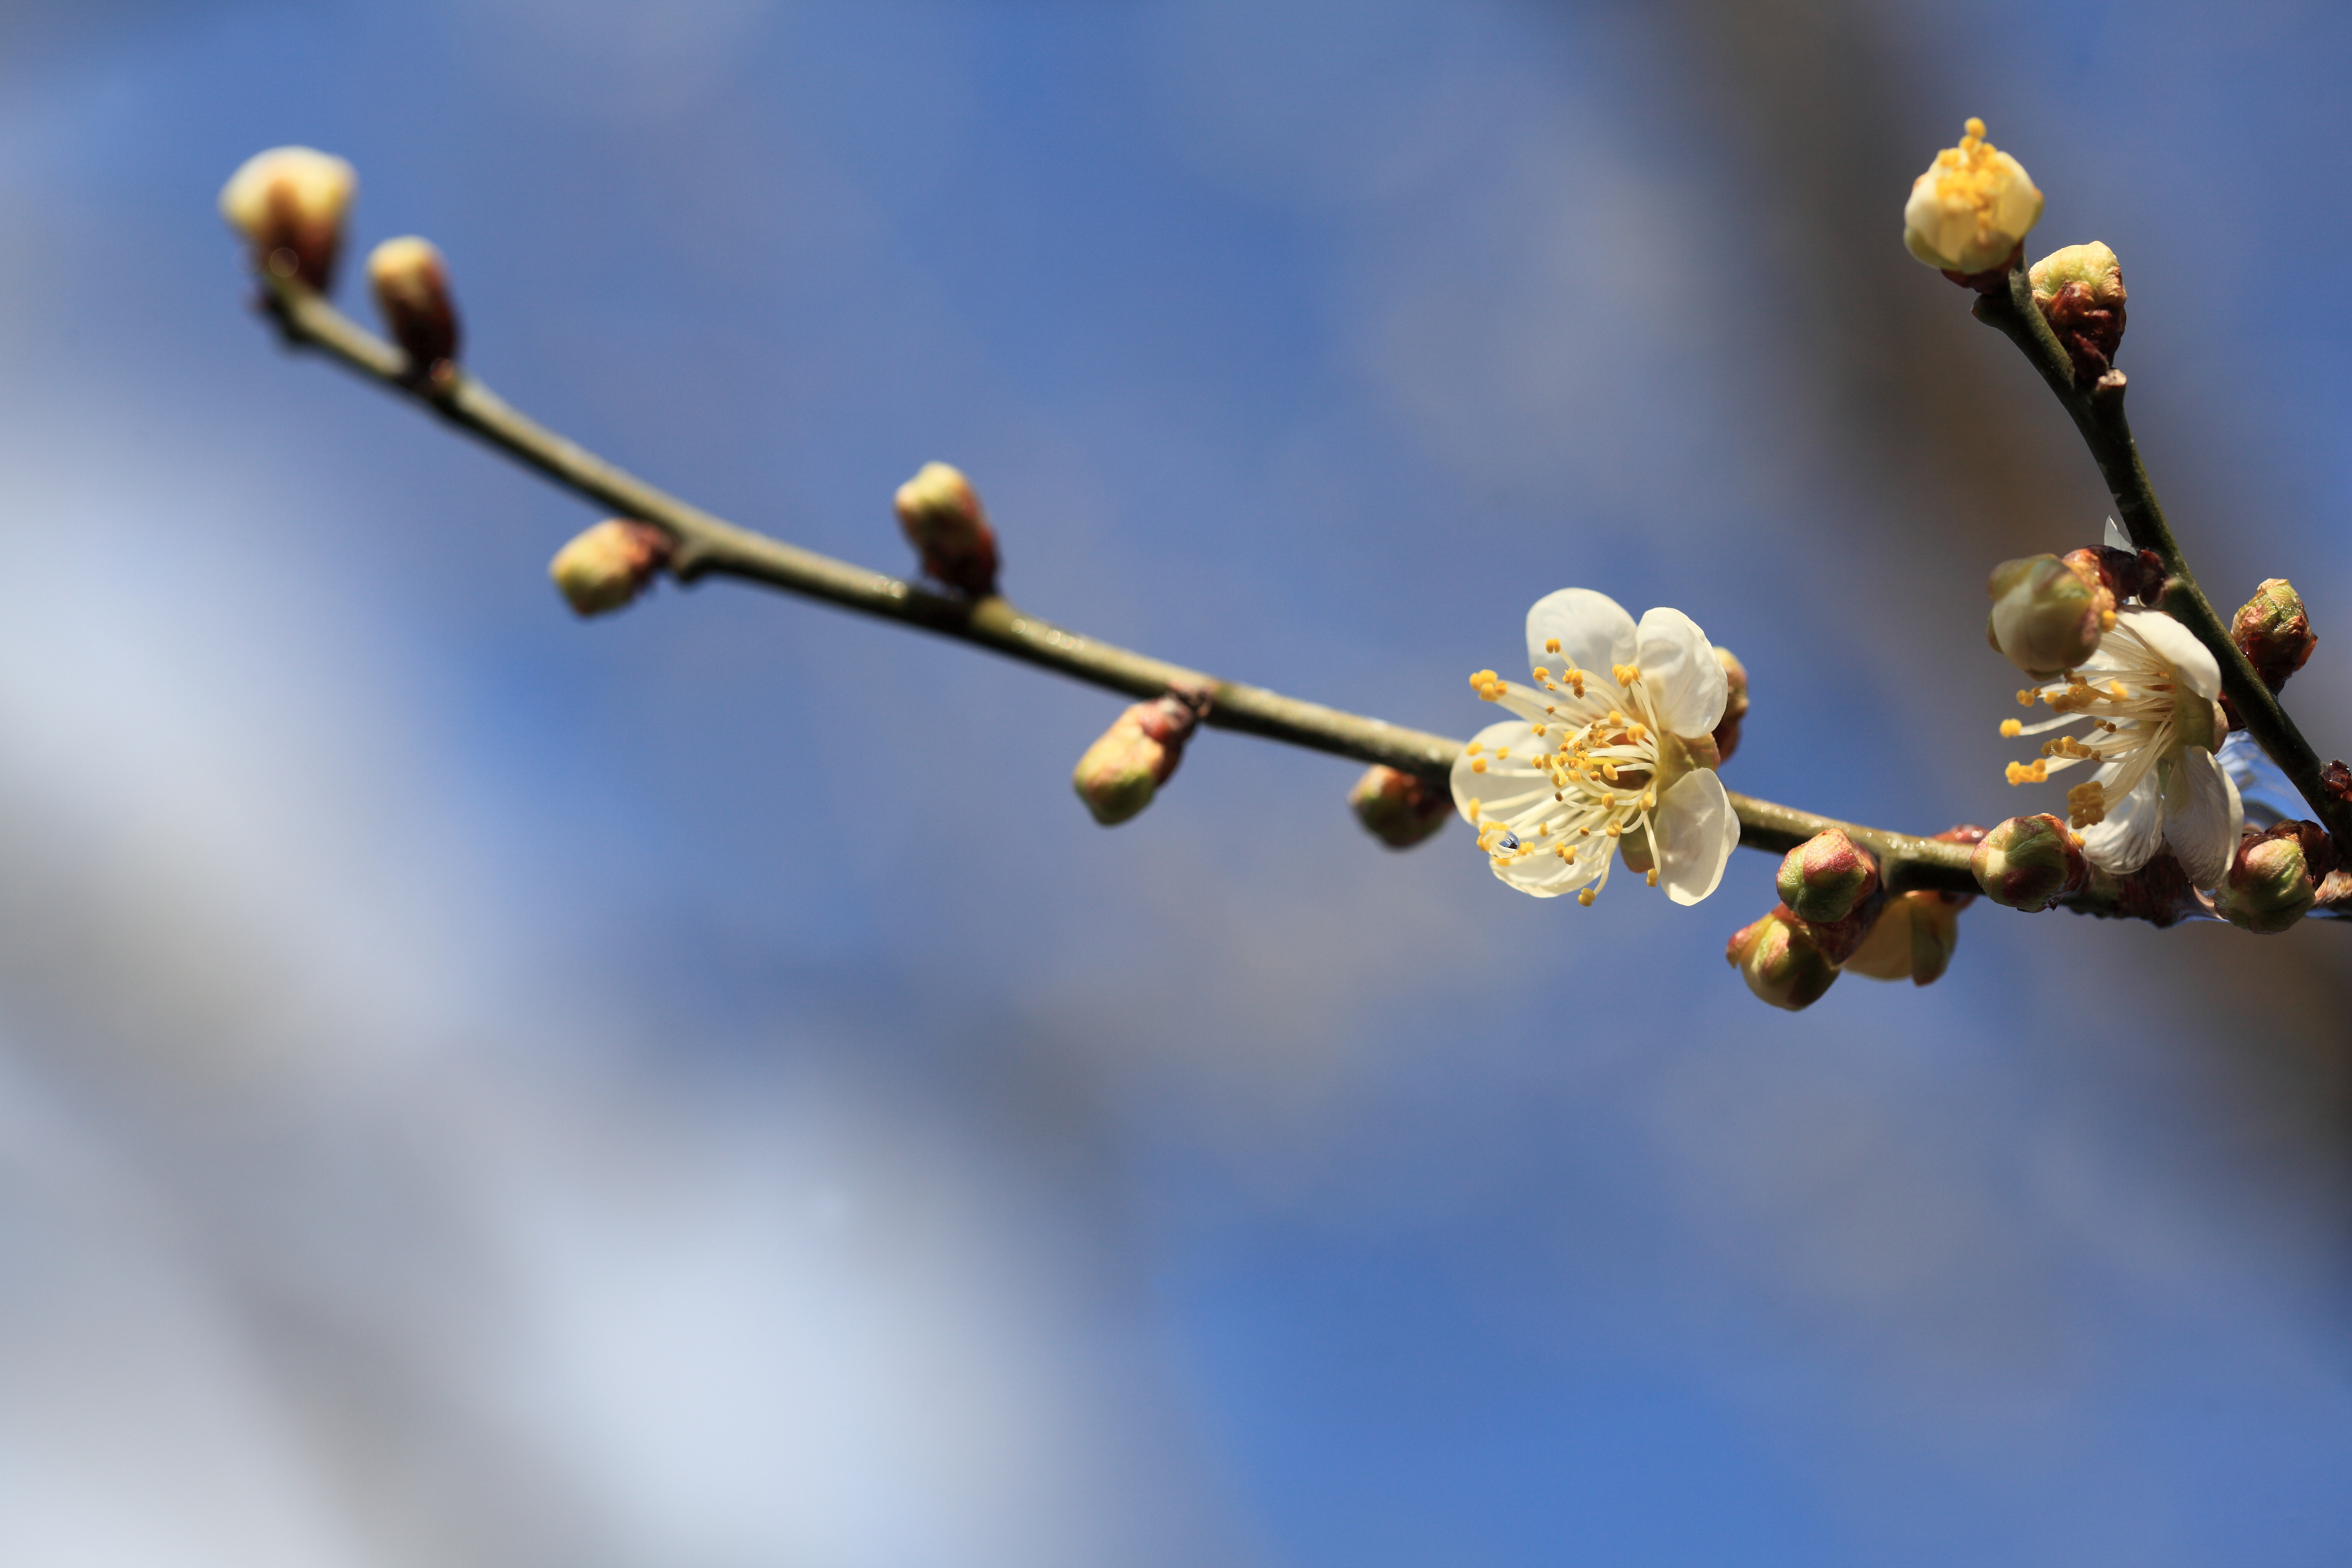
tree, branch, blossom, winter, plant, photography, fruit, sunlight, leaf, flower, frost, food, spring, high, produce, flora, season, twig, close up, 5d, hires, bud, markii, prunus, hi, res, resolution, mume, ume, kairakuen, ibarakiken, mitoshi, macro photography, plant stem